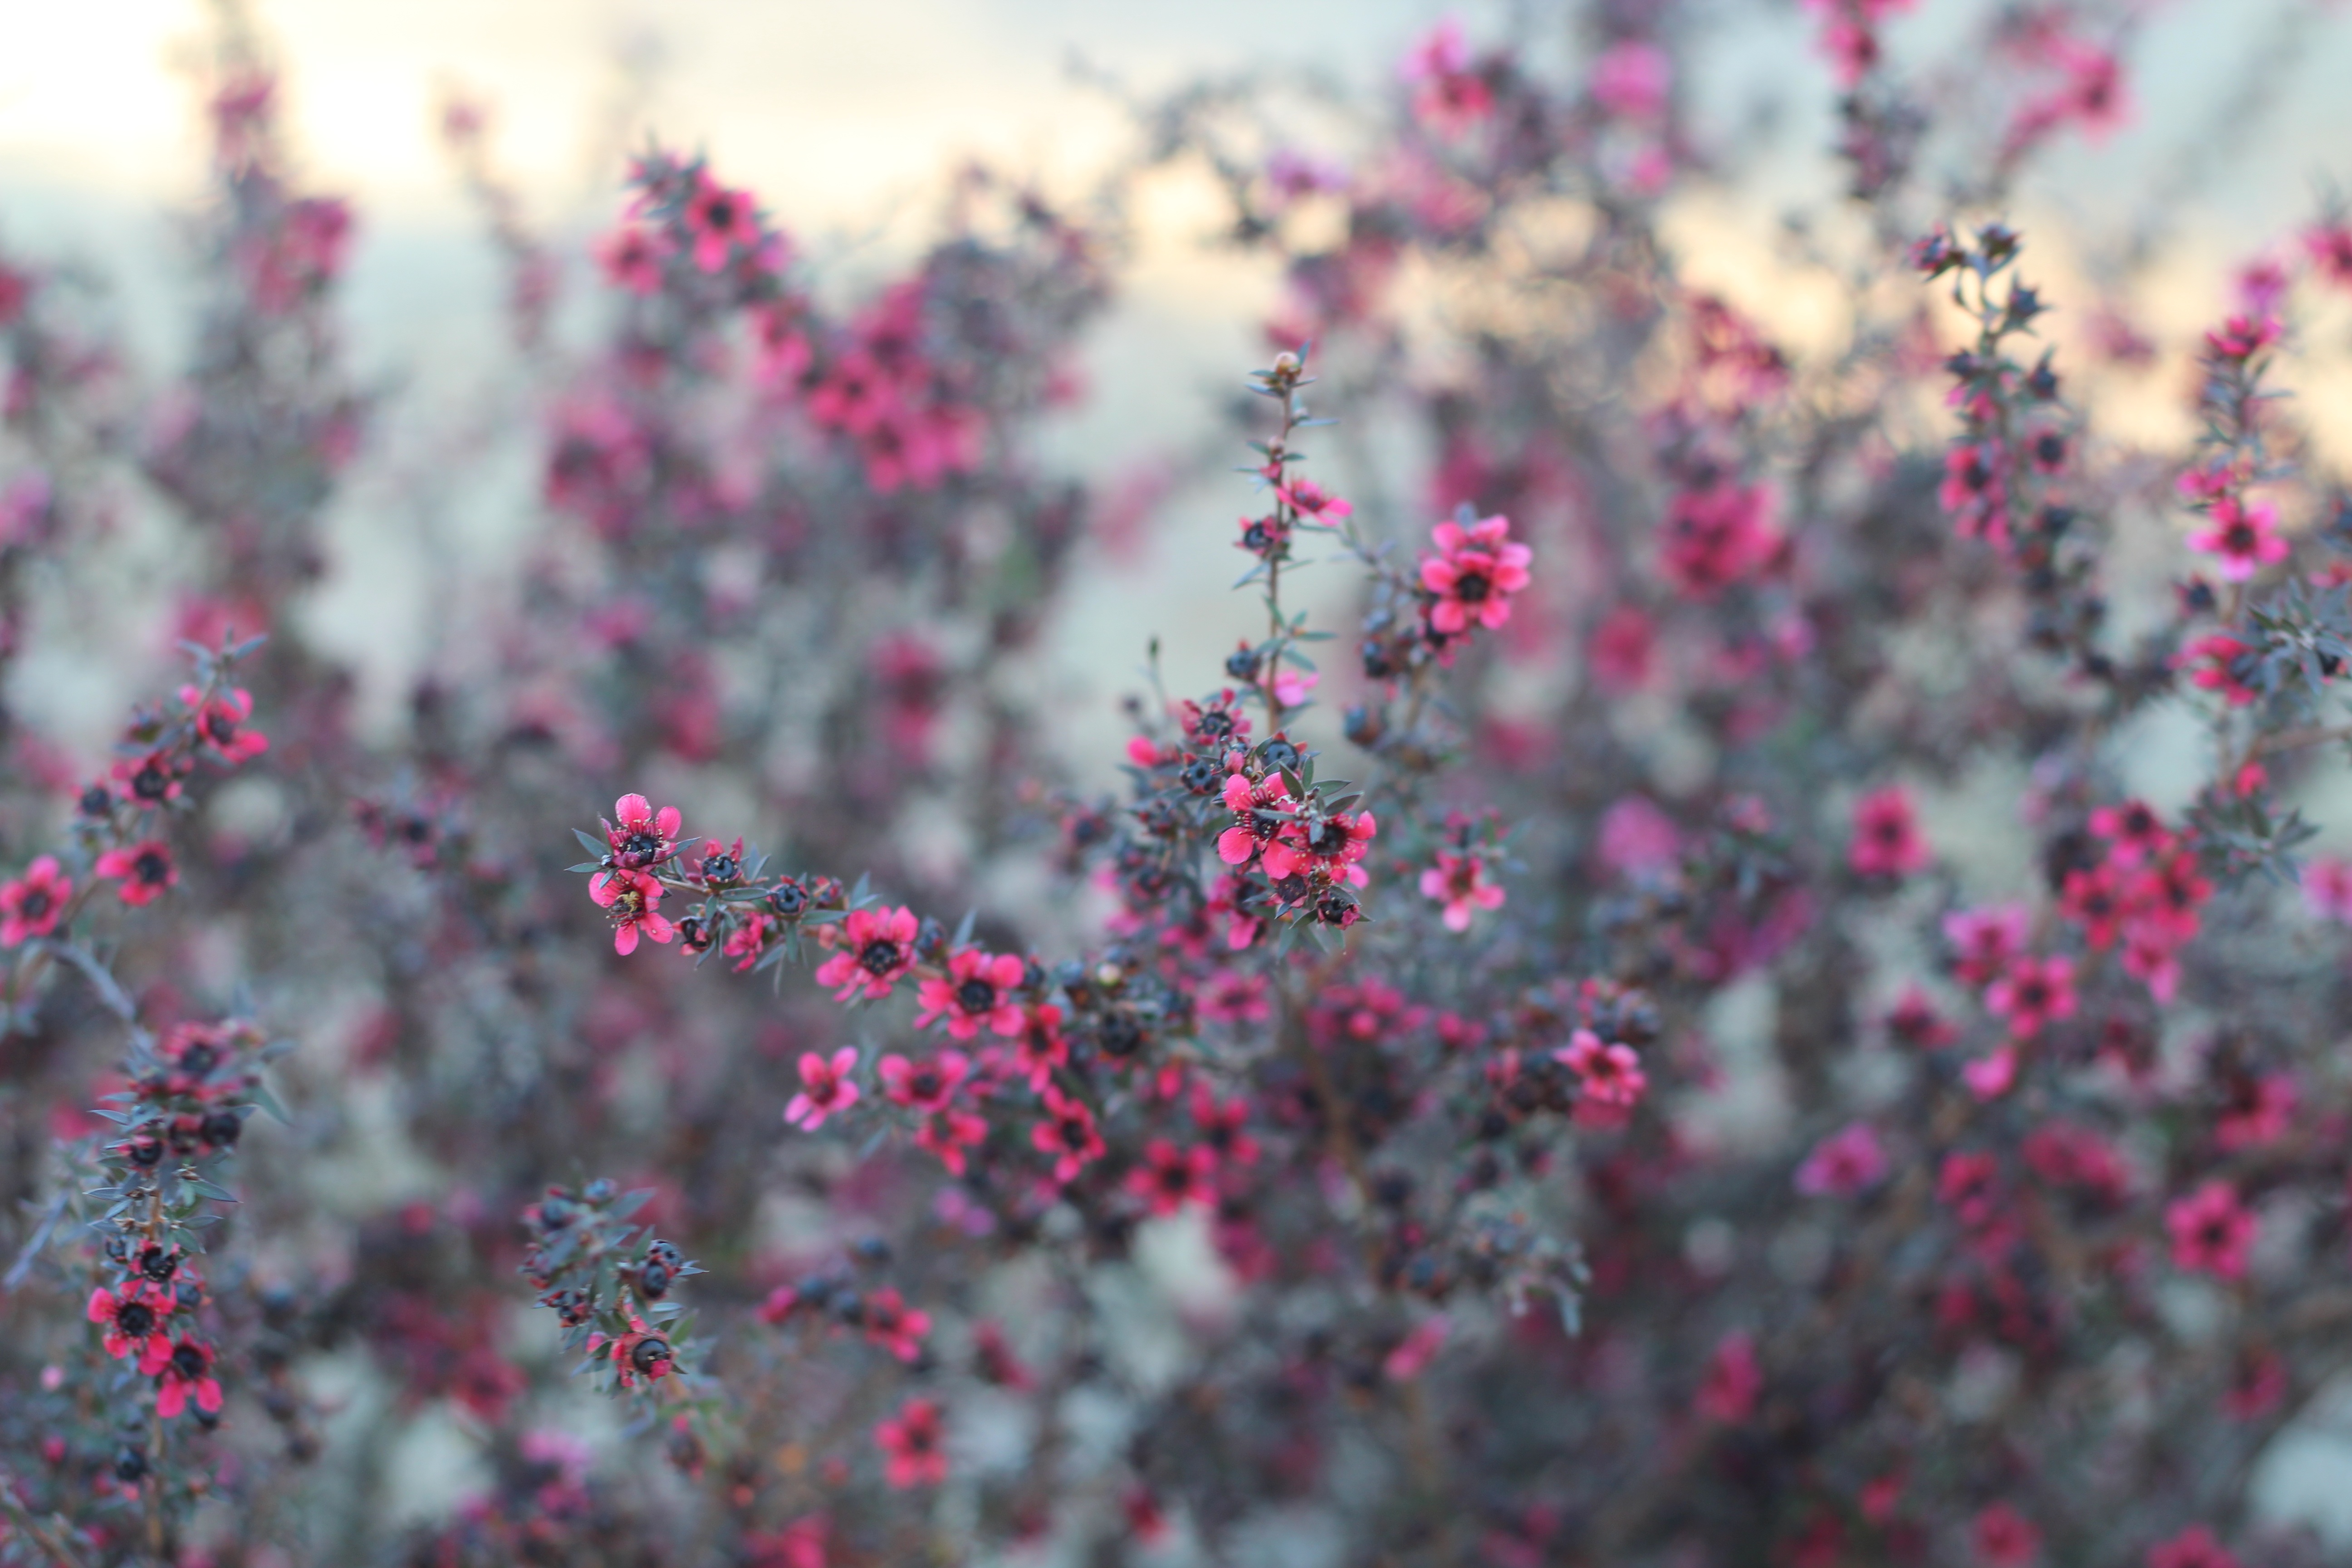
nature, branch, blossom, plant, leaf, flower, petal, bloom, frost, floral, red, autumn, flora, season, cherry blossom, close up, shrub, macro photography